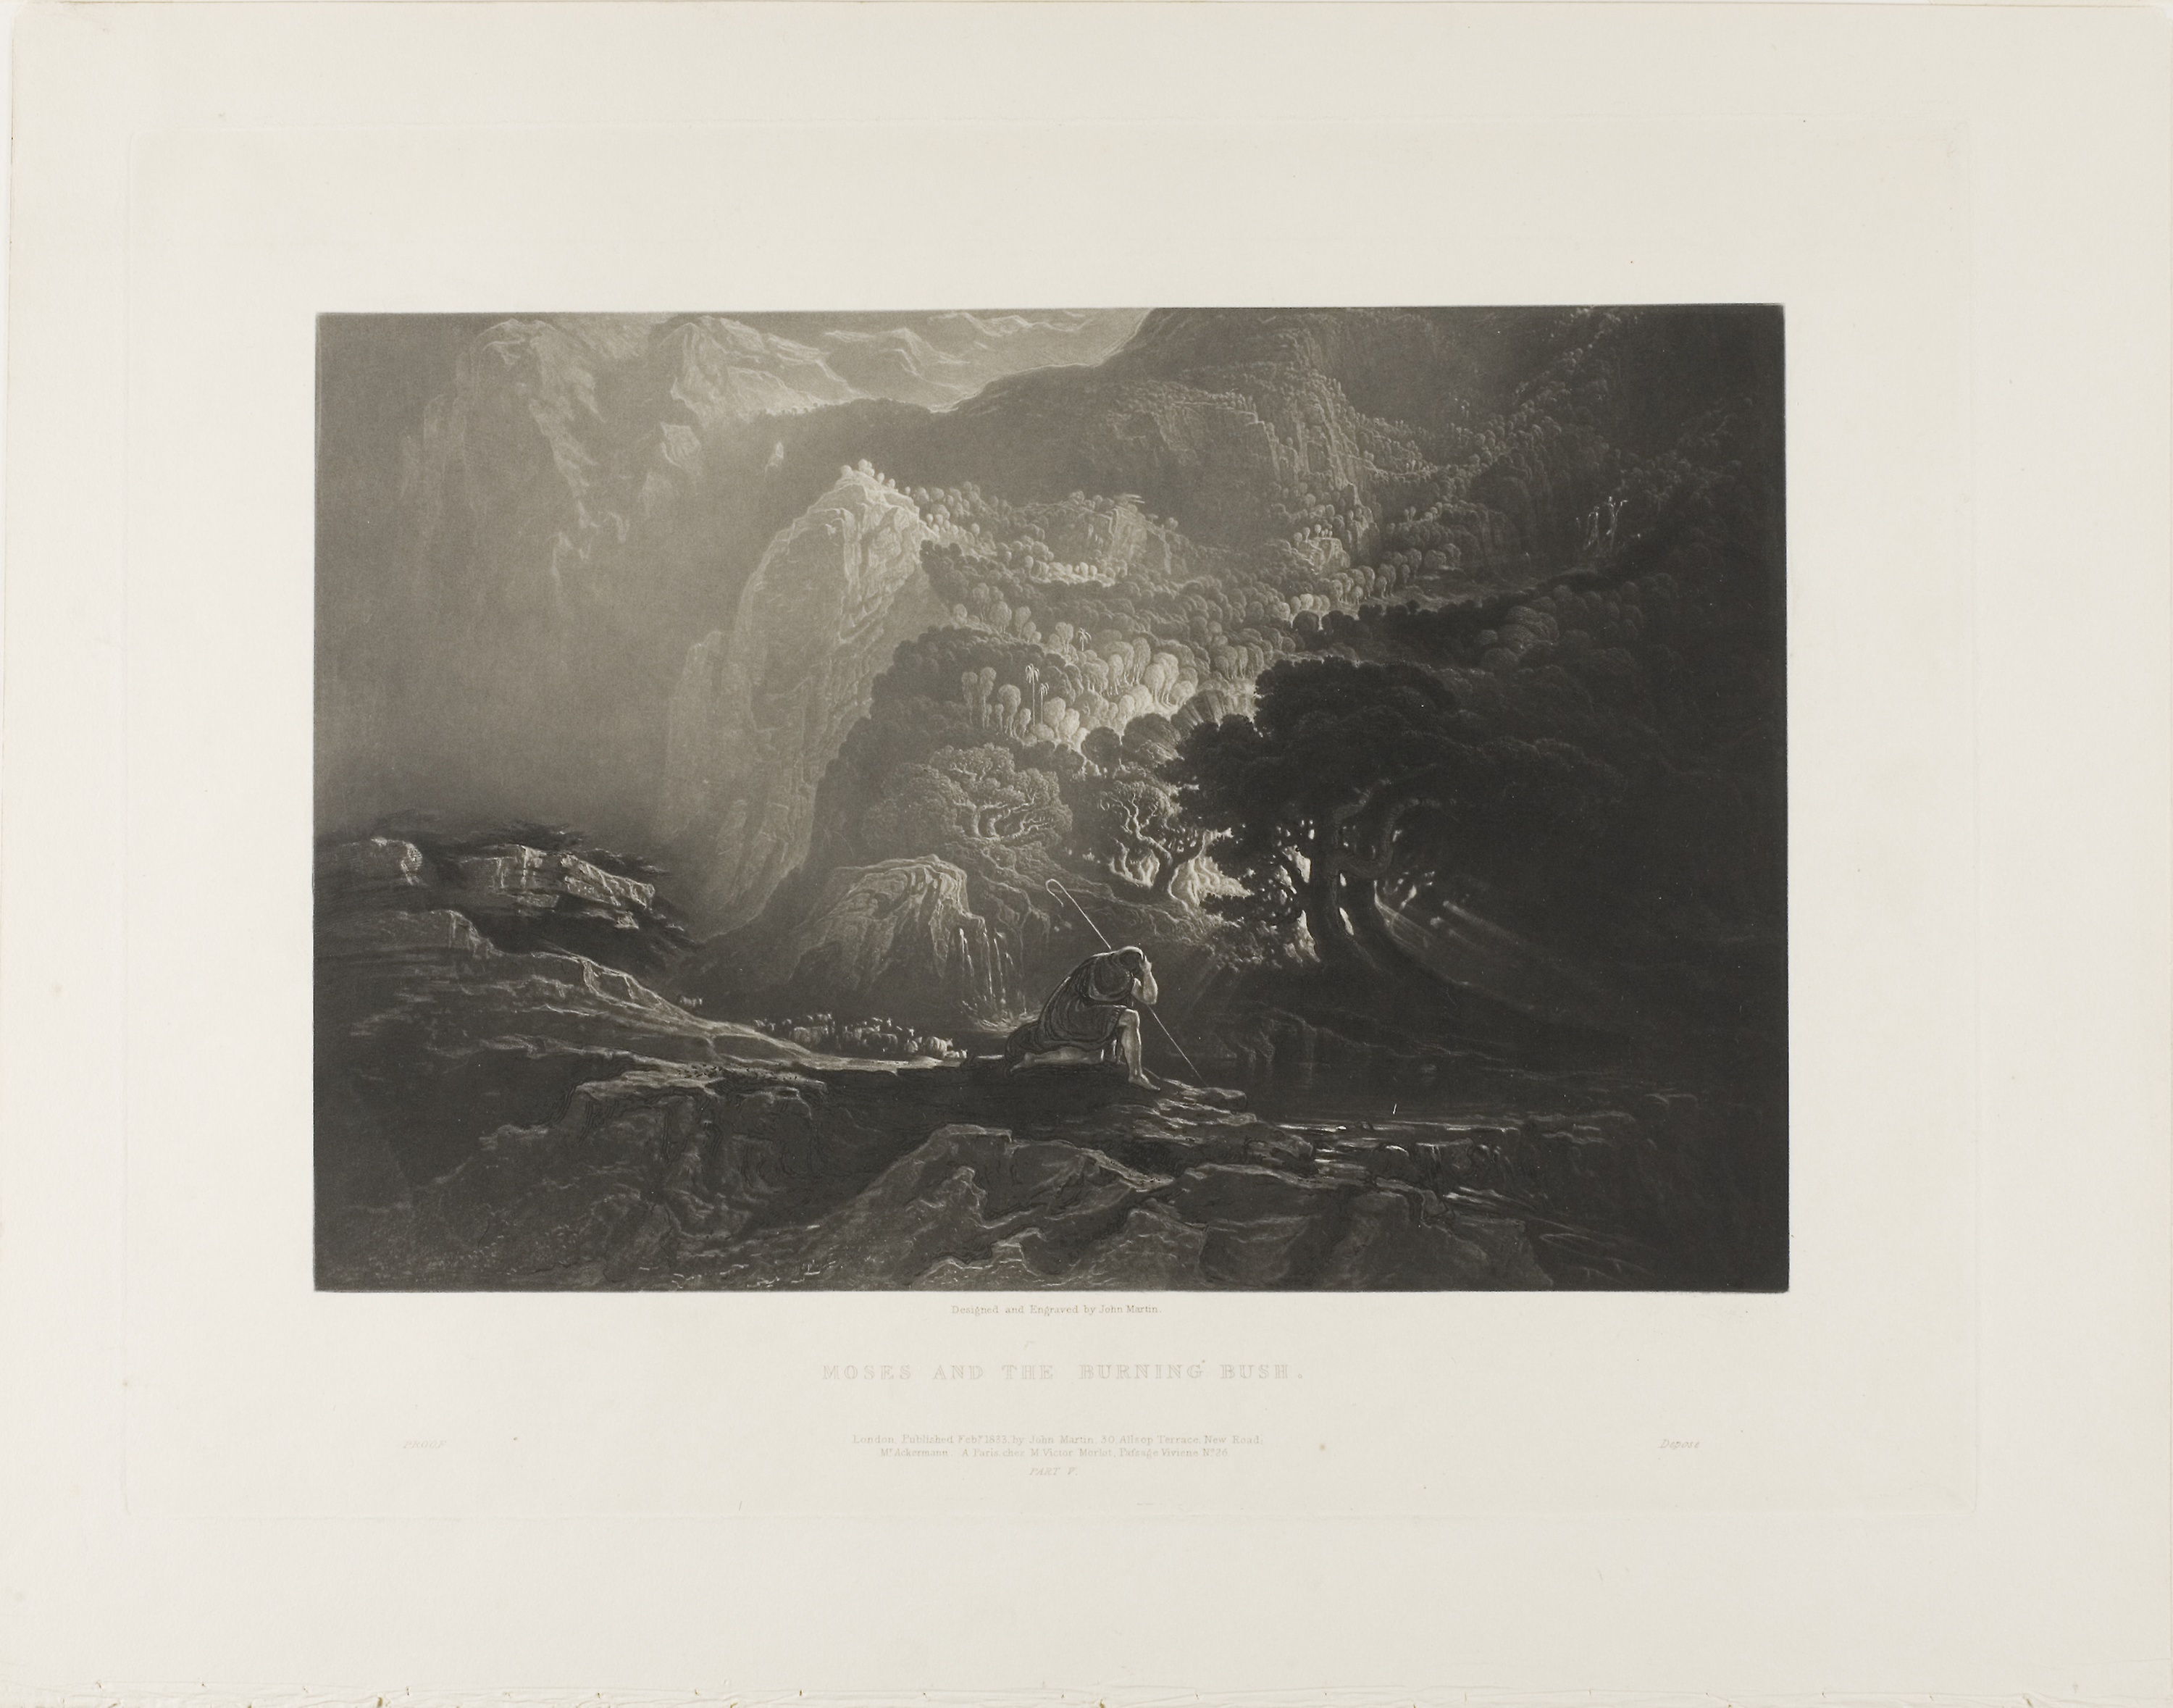
art, black and white, modern art, visual arts, picture frame, stock photography, painting, artwork, font, art gallery